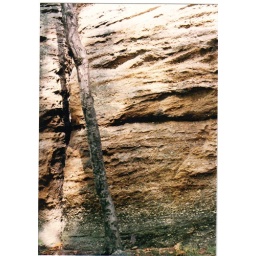
small tree against rock face